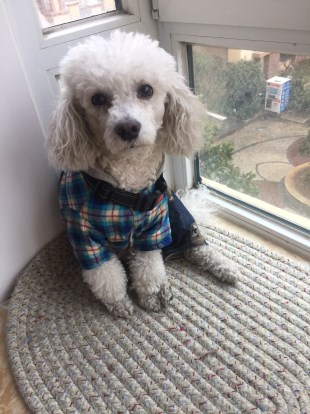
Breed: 3083-n000117-Bichon_Frise